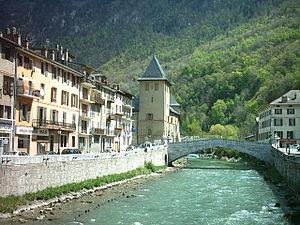
L'Isère à Moûtiers (Savoie, France).
L'Isère est une rivière du Sud-Est de la France, affluent important en rive gauche du Rhône. Elle prend sa source dans le massif des Alpes, en Savoie, dans le Parc national de la Vanoise, sur la commune de Val d'Isère, au glacier des sources de l'Isère sous la Grande aiguille Rousse. Elle se jette dans le Rhône à quelques kilomètres au nord de Valence.
Moûtiers est une commune française située dans le département de la Savoie, en région Auvergne-Rhône-Alpes.
Cet article recense de manière non exhaustive, les ponts de la Savoie, c'est-à-dire les ponts situés dans le département de la Savoie en région Auvergne-Rhône-Alpes.